Financial technology

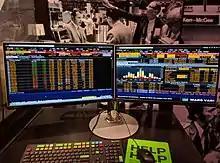
Bloomberg Terminal Museum in Manhattan

The 1980s and 1990s witnessed significant developments in financial technology, with the rise of digital financial services and the early stages of online banking. A major breakthrough came when Michael Bloomberg founded Innovative Market Systems (later Bloomberg L.P.) and introduced the Bloomberg Terminal. This innovation revolutionized how financial professionals accessed and analyzed market data, providing real-time financial market data, analytics, and news to financial institutions worldwide.